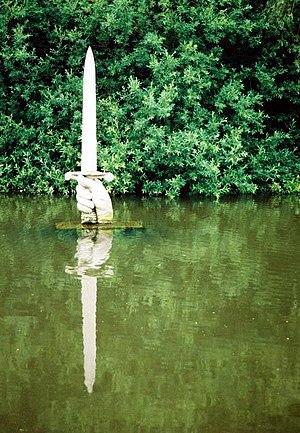
Excalibur est l'épée magique légendaire du roi Arthur, le roi des Bretons, dans les textes de la légende arthurienne de la matière de Bretagne rédigés à l'époque du Moyen Âge.
Donjons et Dragons, souvent abrégé en D&D, DnD ou AD&D, est l'un des tout premiers jeux de rôle sur table de genre médiéval-fantastique.
The Mist of Avalon est le seizième album original d'Alan Stivell et son treizième album studio, paru en 1991. C'est le premier CD de l'artiste, sorti chez sa nouvelle maison de disques Dreyfus. C'est aussi la première fois que la production est électronique, en MAO puis dans le studio de Kate Bush. Les chansons sont dédiées au cycle arthurien, accompagnées par des mélodies celtiques aux accents pop rock.
Girflet ou Jaufré est un chevalier de la Table Ronde, dans la légende arthurienne. Il est le fils de Do et le cousin de Lucan et Bedivere. Peu décrit, il est présent dans un grand nombre de romans, comme chevalier proche d'Arthur et membre de son conseil. Survivant de la bataille de Camlann, c'est le dernier chevalier à voir Arthur vivant.